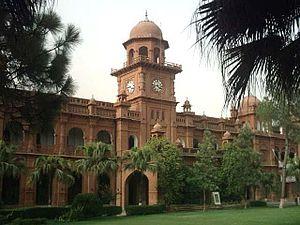
L'architecture anglo-indienne est un mouvement architectural lancé à la fin du XIXᵉ siècle par les architectes britanniques dans les Indes britanniques. Il associe des éléments de l'architecture indo-islamique à l'architecture néogothique de l'Époque victorienne